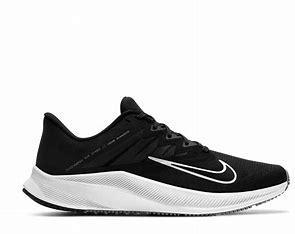
Brand: Nike
Model: Quest 3